Great Eastern Railway

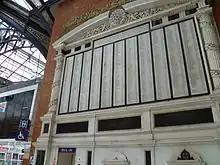
Memorial at Liverpool Street station to staff who died during the First World War, unveiled in 1922 by Sir Henry Wilson, who was assassinated by Irish Republican Army gunmen on his way home from the unveiling ceremony.

In 1922, a large marble memorial was installed at Liverpool Street station commemorating staff who had answered the call of duty to fight but died in action in the First World War. The memorial was unveiled by Sir Henry Wilson, who was assassinated by two Irish Republican Army gunmen on his way home from the unveiling ceremony. A smaller memorial to Wilson was later placed adjacent to the memorial, alongside one to Charles Fryatt, a British mariner who was executed by the Germans for attempting to ram a U-boat in 1915.